Con Coughlin

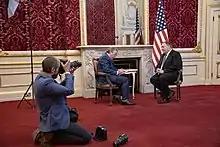
Coughlin interviewing Mike Pompeo in May 2019

In August 1977 Coughlin joined the Thomson Regional Newspapers graduate trainee course and after undertaking his initial training in Cardiff served out his indentures as a trainee reporter with the "Reading Evening Post". In November 1980 Coughlin joined "The Daily Telegraph" as a general news reporter. Coughlin has spent most of his journalistic career working for what is now the Telegraph Media Group.